Starfighter Pilot (song)

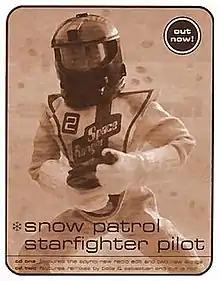
Magazine clipping advertising the release of the singles.

The single was released on 28 June 1999 in two versions. The first version was backed with 2 new songs as b-sides. These songs would later be re-released as bonus tracks on the 2006 re-release of Songs for Polarbears.